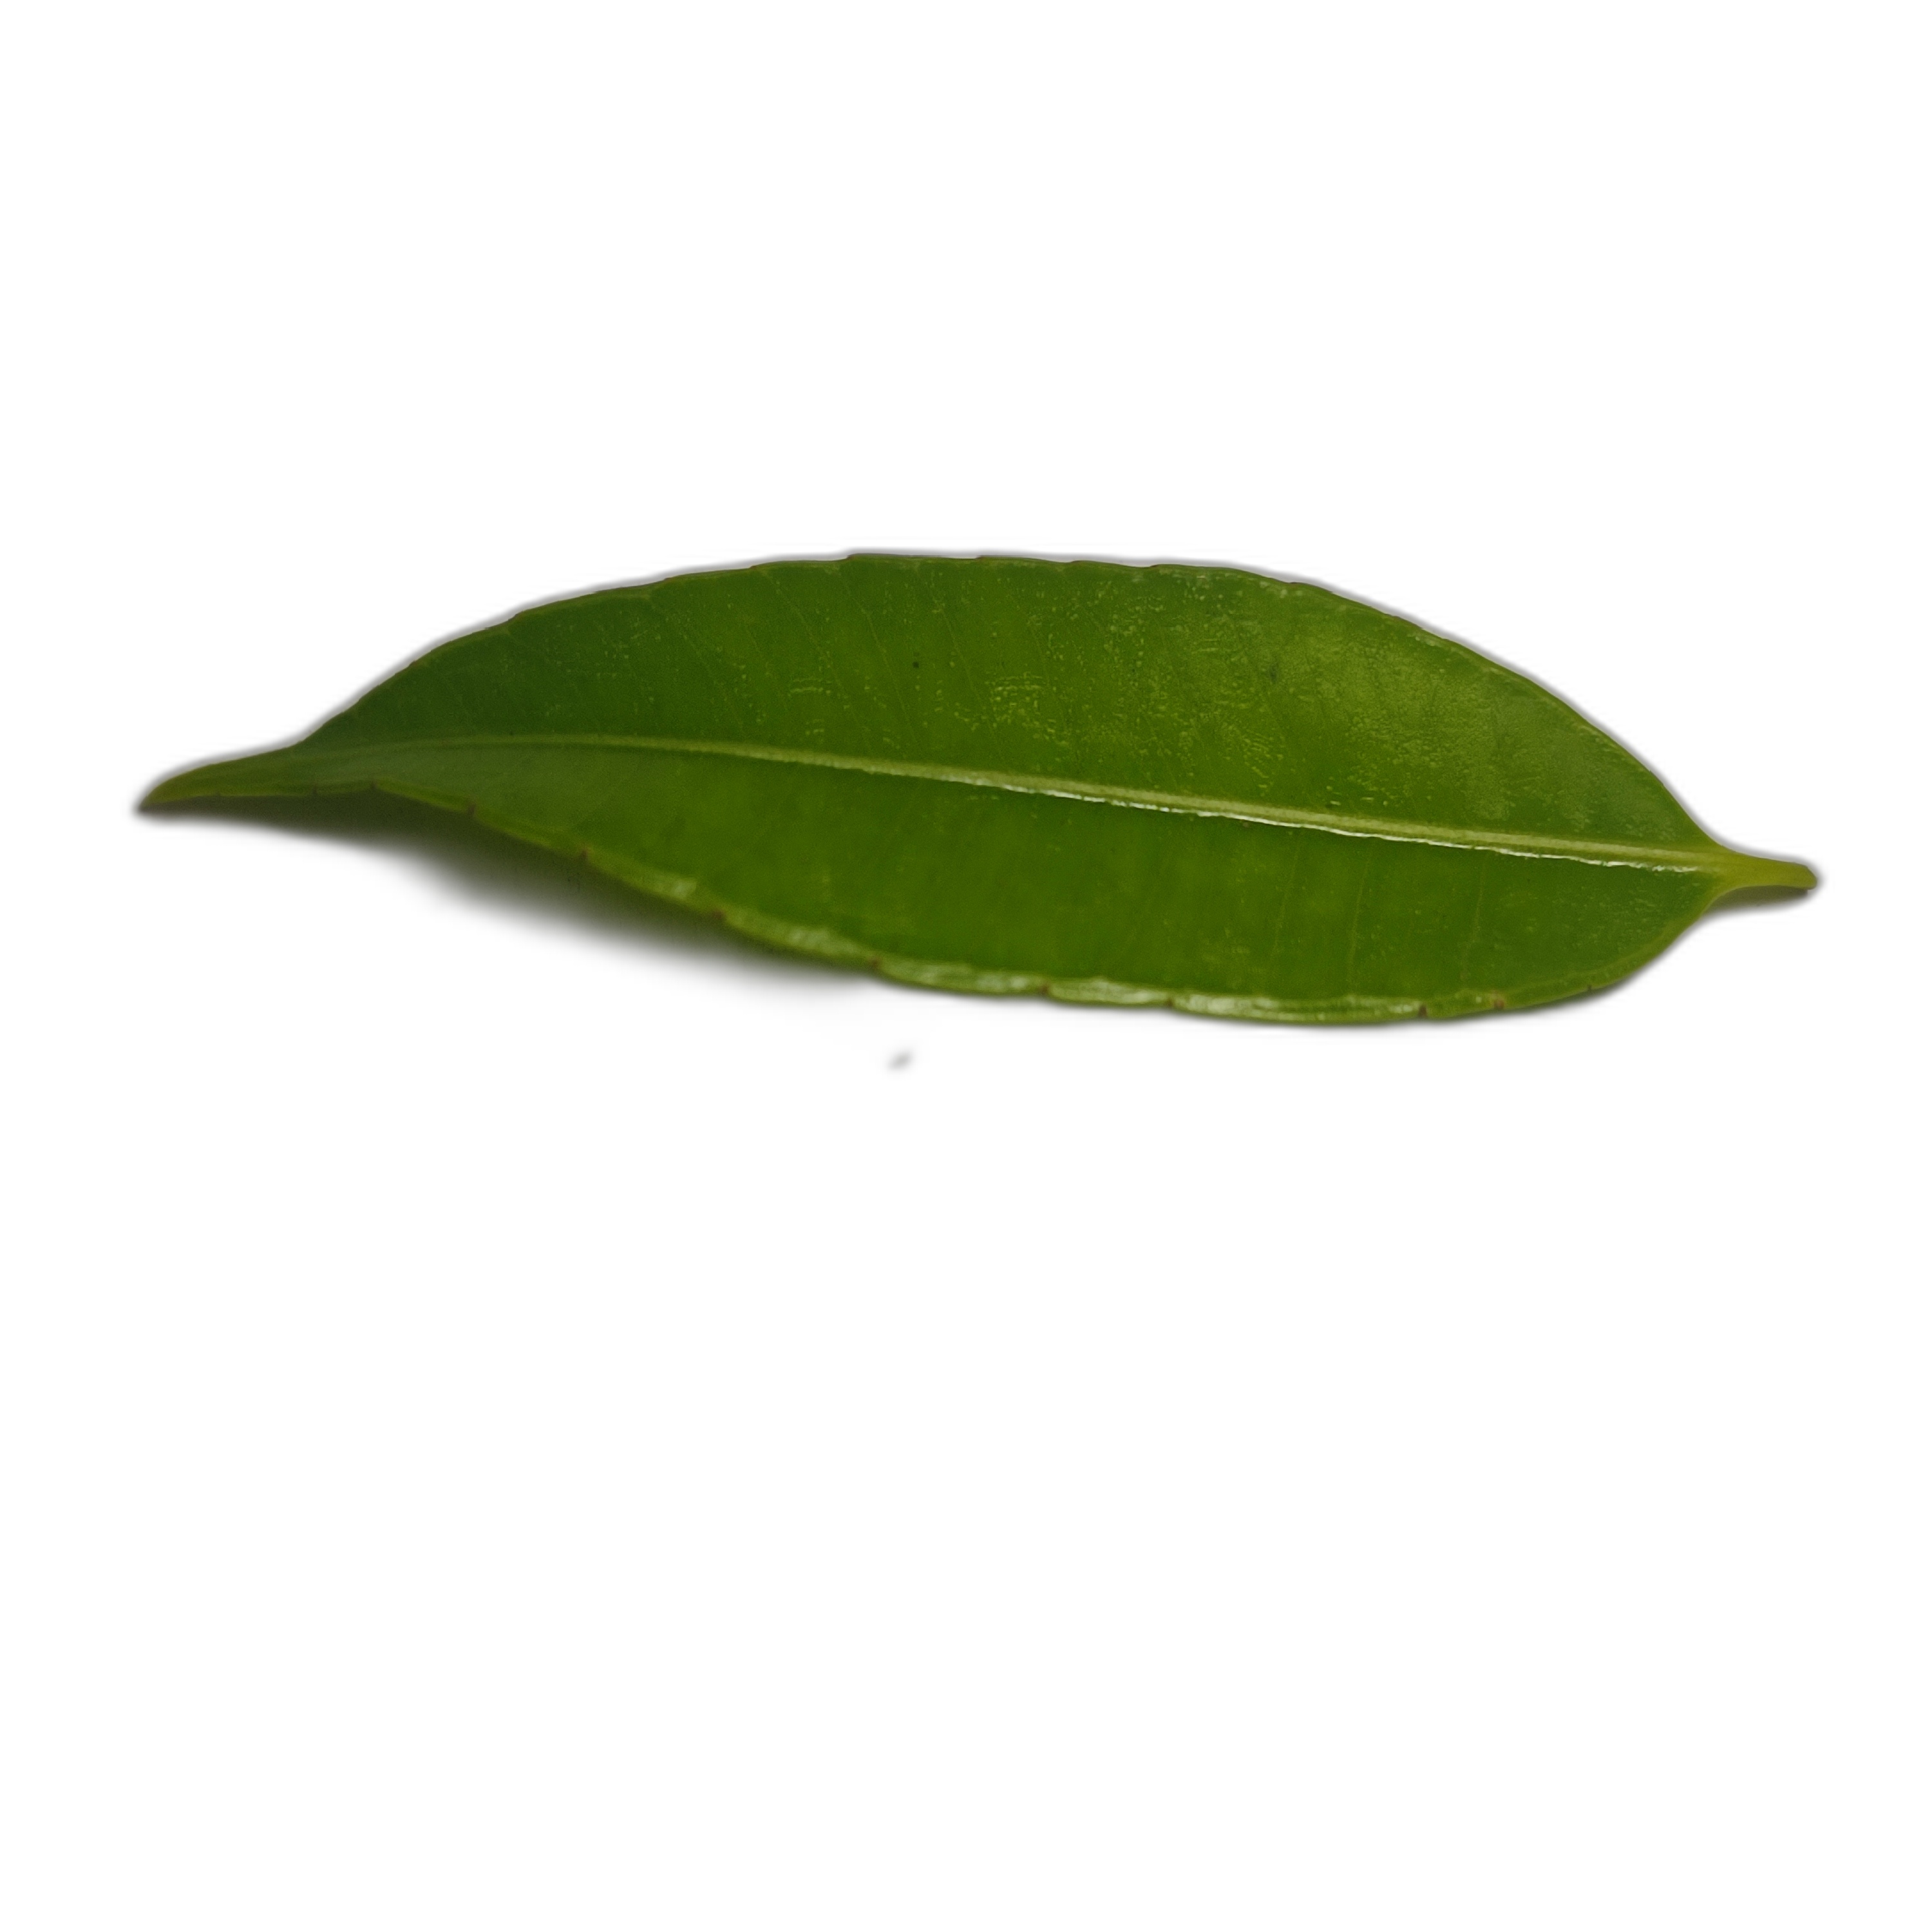
Label: healthy